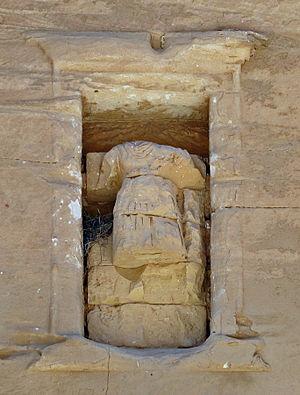
La sculpture du soldat dans la niche du milieu de la façade du tombeau du Soldat romain à Pétra en Jordanie